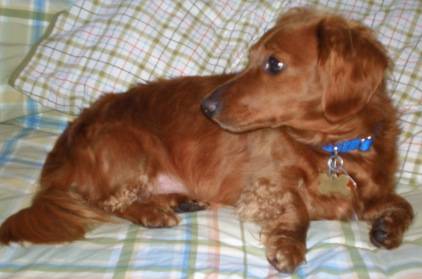
Label: dog